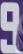
Number: 9